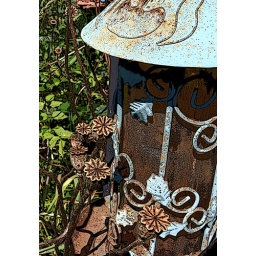
Actually poppy seed pods, next to an old bird feeder in my mother's expansive plant habitat.